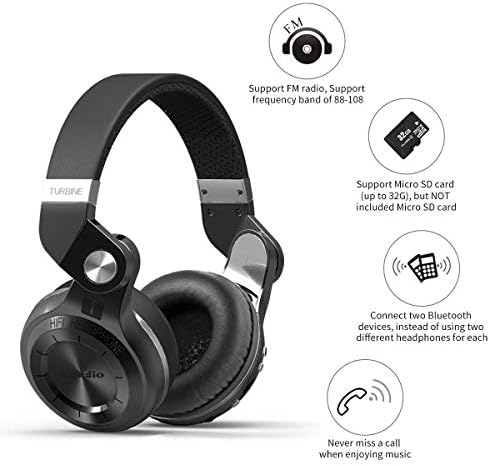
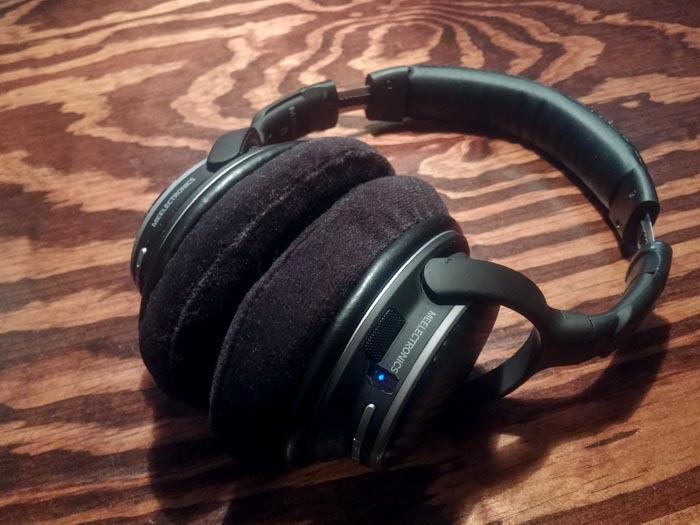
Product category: headphones
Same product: no